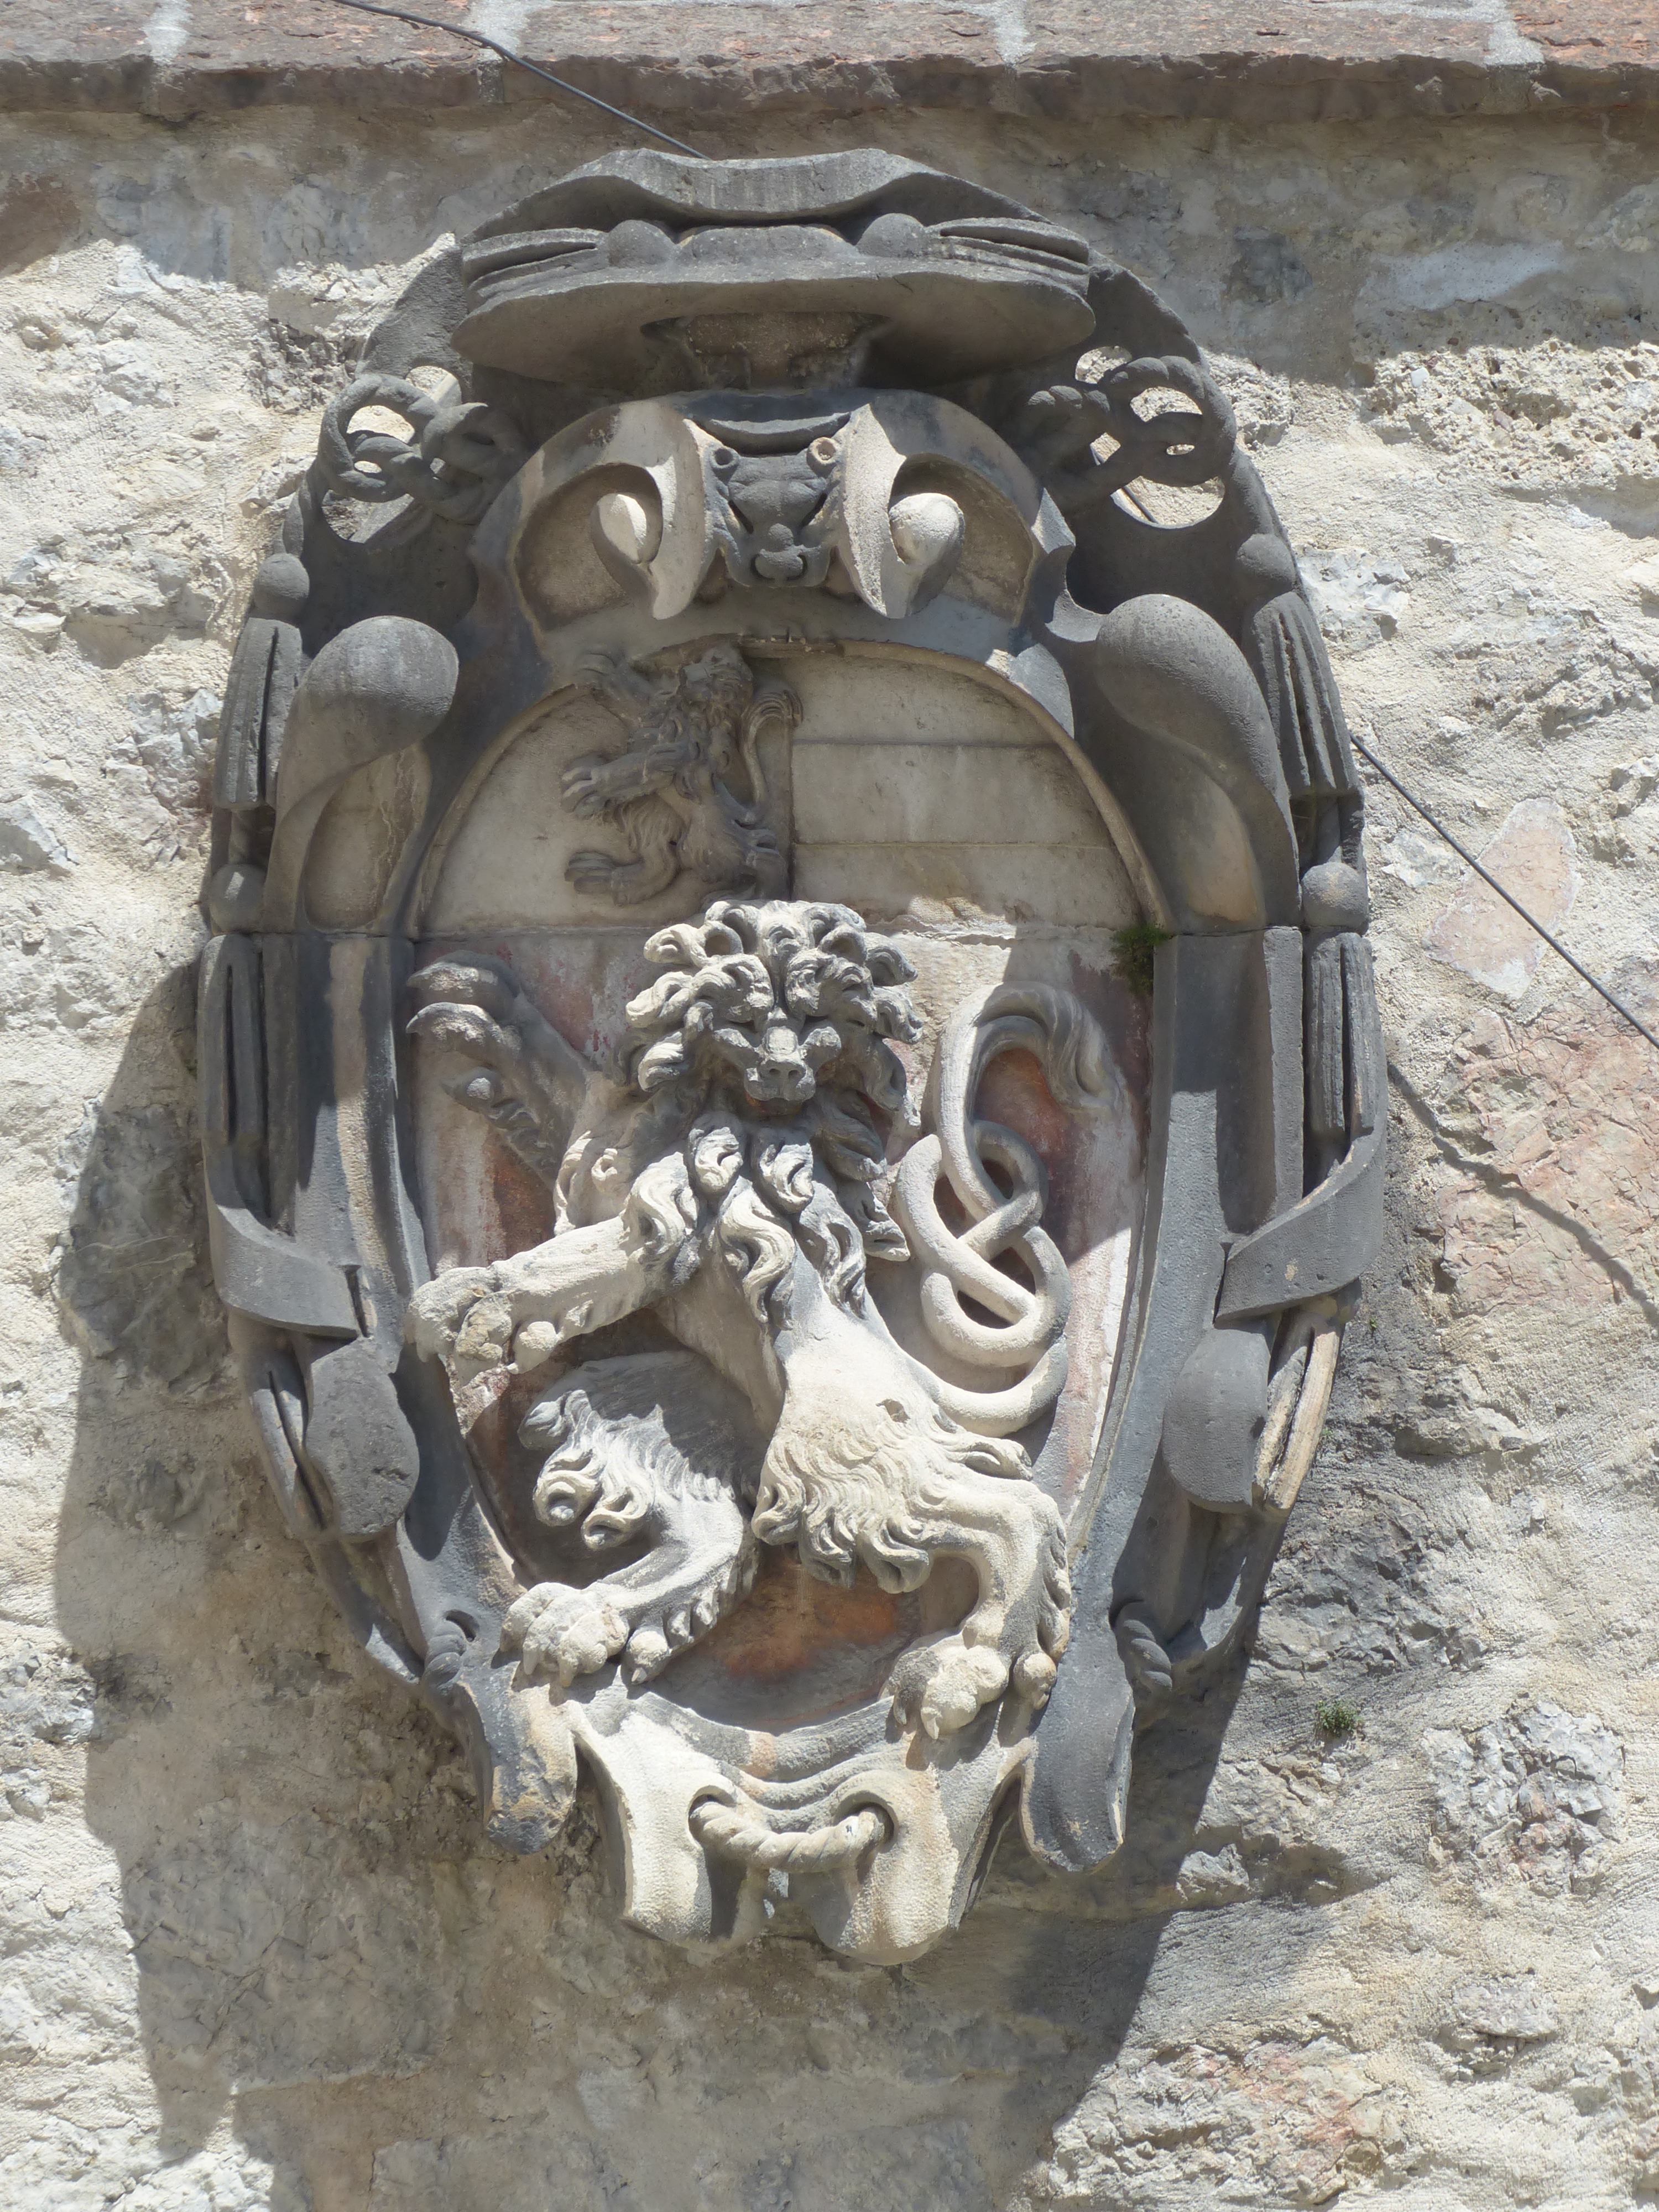
vehicle, tower, castle, landmark, lion, tire, austria, places of interest, sculpture, art, fortress, tourist attraction, carving, middle ages, salzburg, sublime, imposing, enormous, battlements, coat of arms, crowd puller, stone carving, knight's castle, hohensalzburg fortress, automotive exterior, fortress mountain, town hill